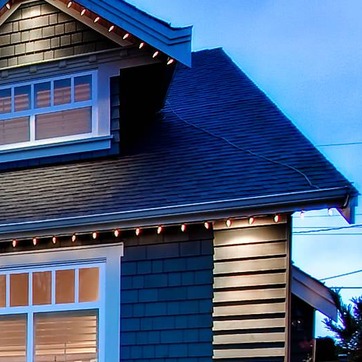
Material: other